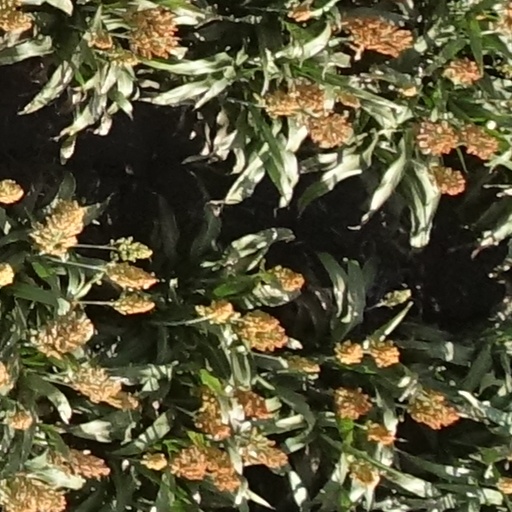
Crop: sorghum